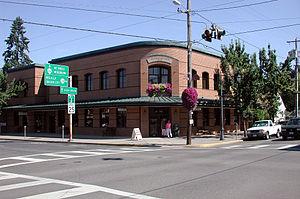
Homer Calvin Davenport est un caricaturiste, écrivain et éleveur de chevaux américain, né le 8 mars 1867 à Silverton et mort le 2 mai 1912 à New York.